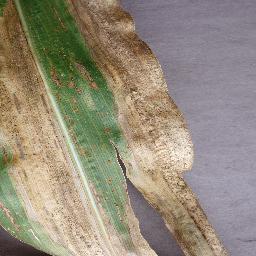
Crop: corn
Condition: (maize)_northern_blight